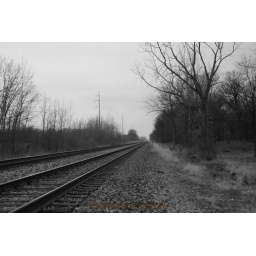
no color in the sky or ground. lets go black and white with a red filter.